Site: brandenburg
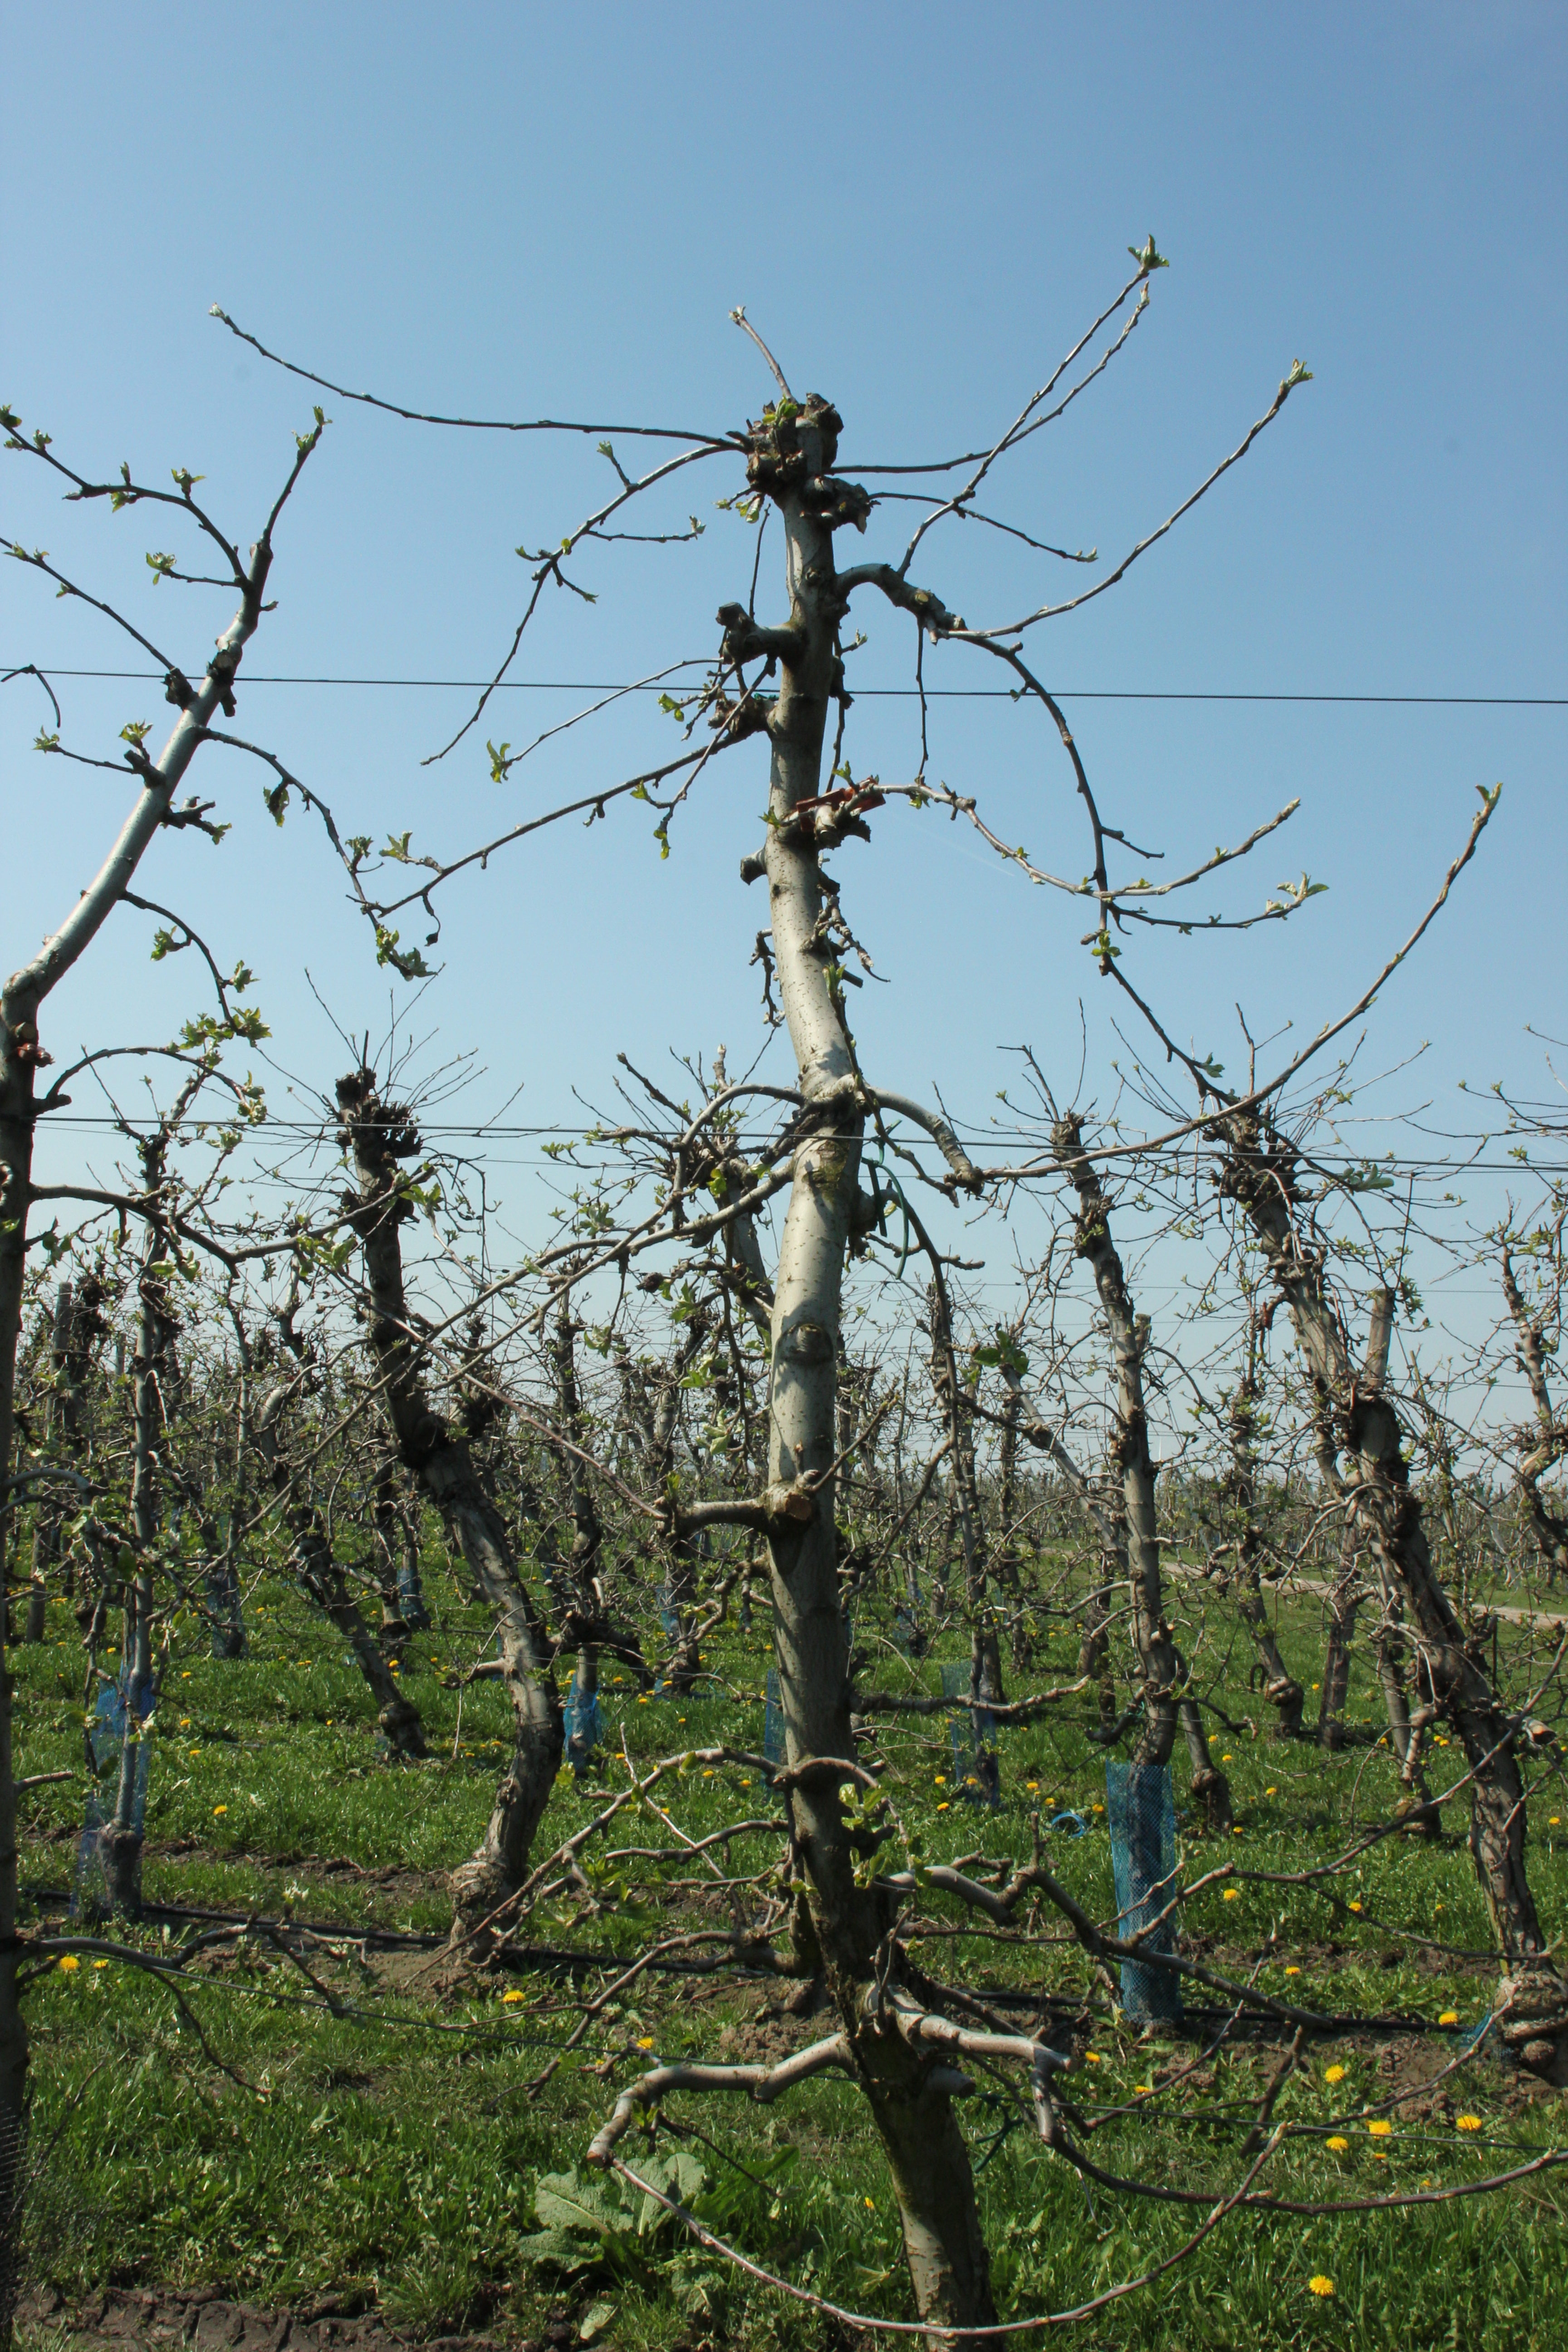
Growth stage (BBCH 56): Inflorescence emergence